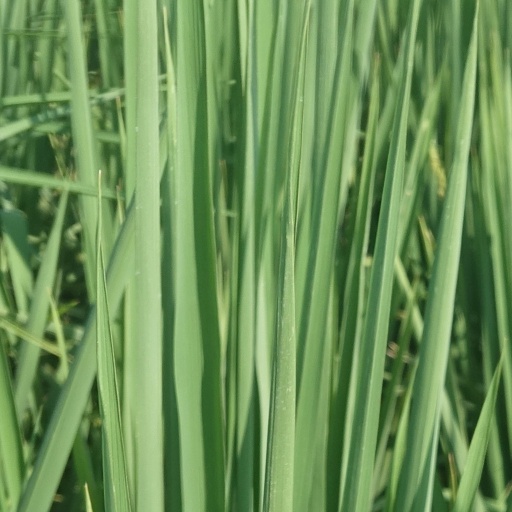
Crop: rice